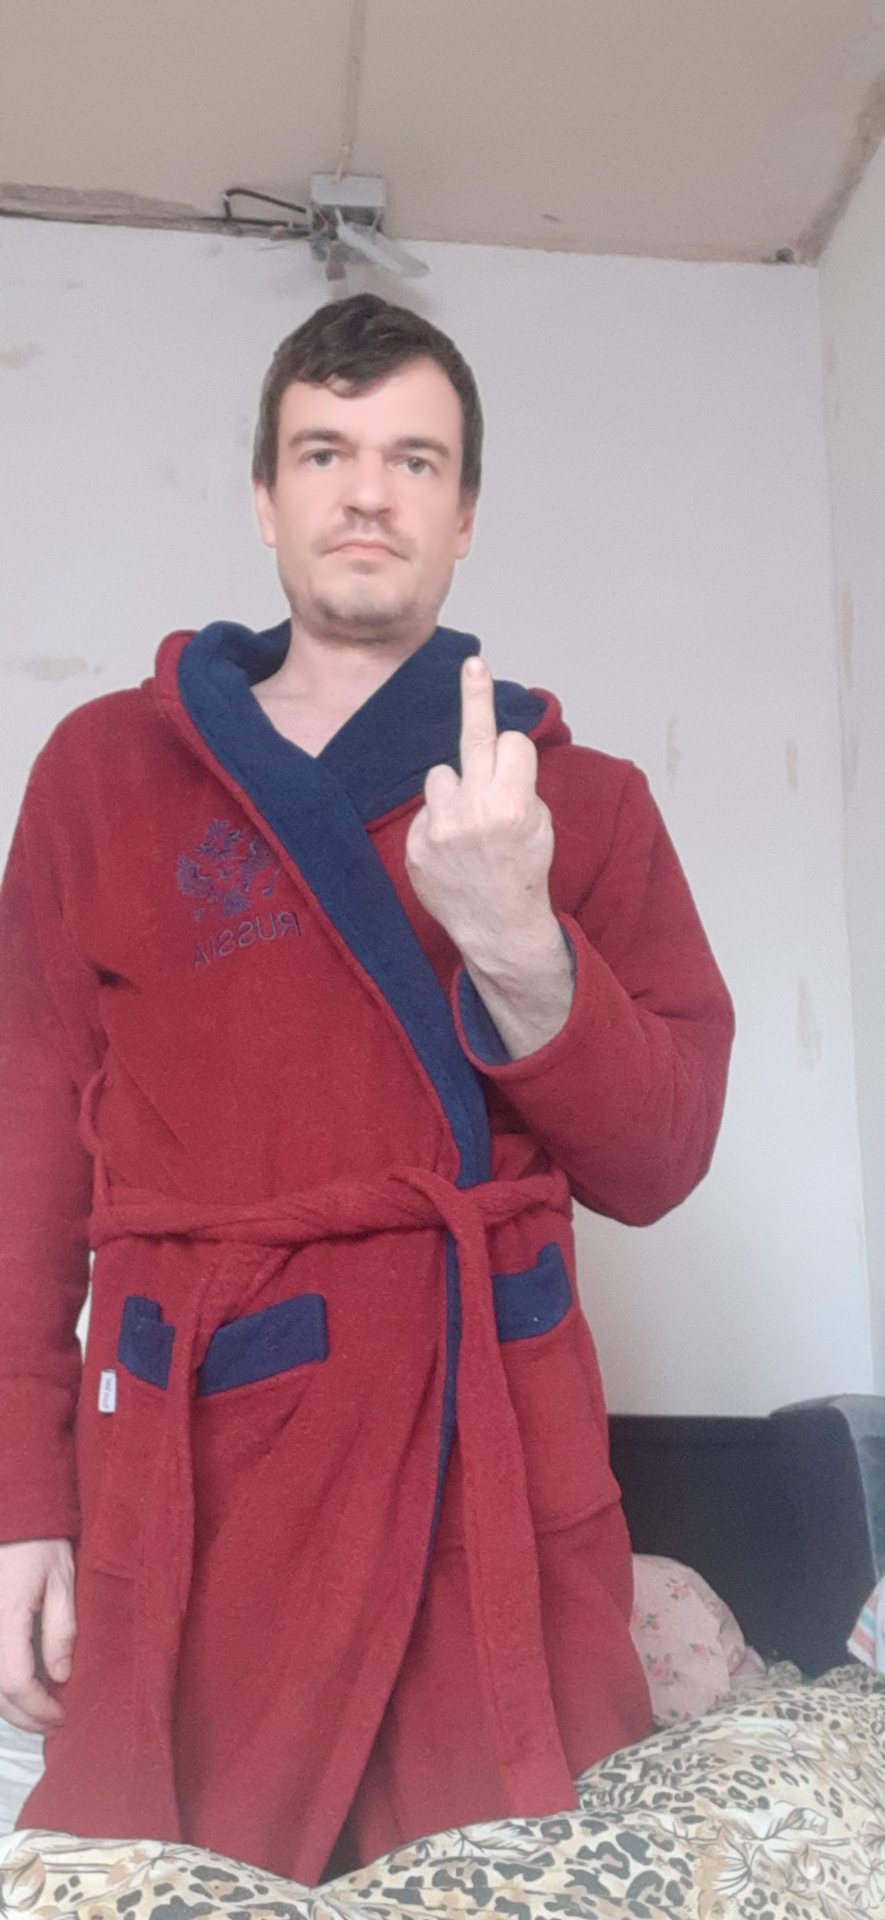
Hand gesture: middle_finger